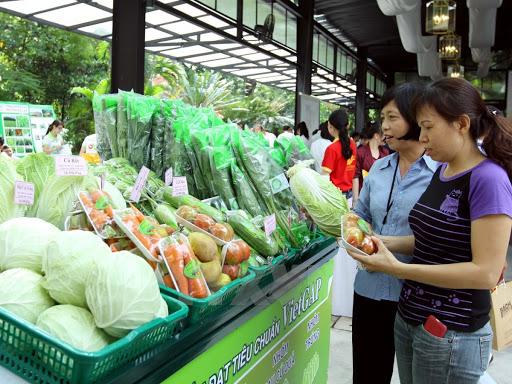
có hai người phụ nữ đang đứng trước khu vực bày bán rau củ quả